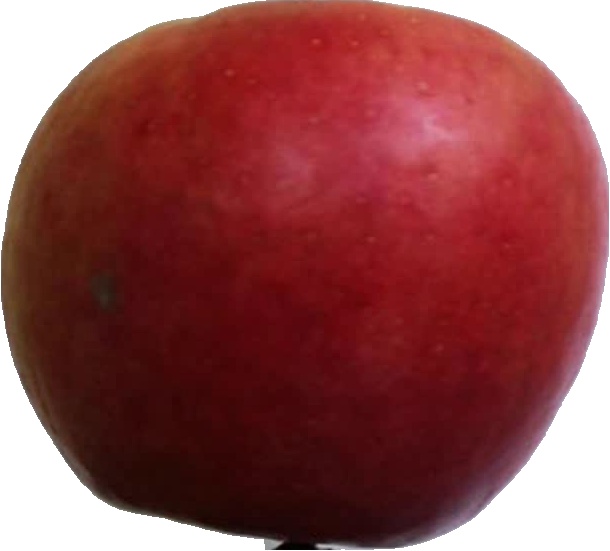
Label: apple_crimson_snow_1